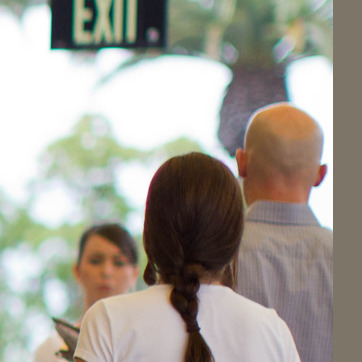
Material: hair